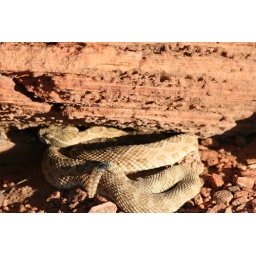
A rattlesnake hiding in the red rock at the Horseshoe Bend lookout.